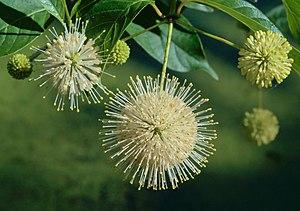
Cephalanthus occidentalis est une espèce d'arbustes de la famille des garances qui est originaire d'Amérique du Nord. Elle a pour nom vernaculaire au Canada céphalanthe occidental, bois noir, bois-bouton.